Geoffrey Turton Shaw

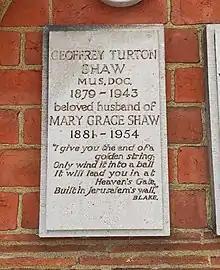
Plaque dedicated to Shaw and his wife at Golders Green Crematorium

Shaw was married to Mary Grace Shaw née Putley. He was the father of six children, including the actor Sebastian Shaw (1905–1994), best known for the role of Anakin Skywalker in "Return of the Jedi". His other children were James, Peter, Susan, Margaret and Penelope. James, like his father a chorister of St Paul's Cathedral, read History at Caius, his father's Cambridge college, and was killed during the Second World War. Penelope Shaw became an actress. One of Shaw's great-grandchildren, Emma Bonner-Morgan, is a singer-songwriter and pianist.